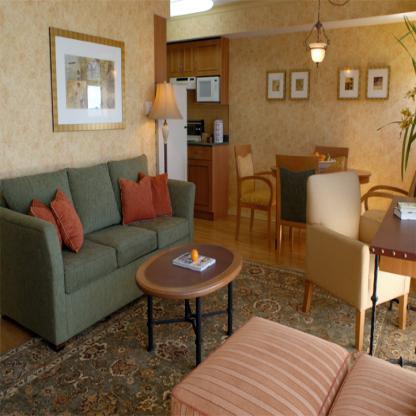
Scene: Indoor